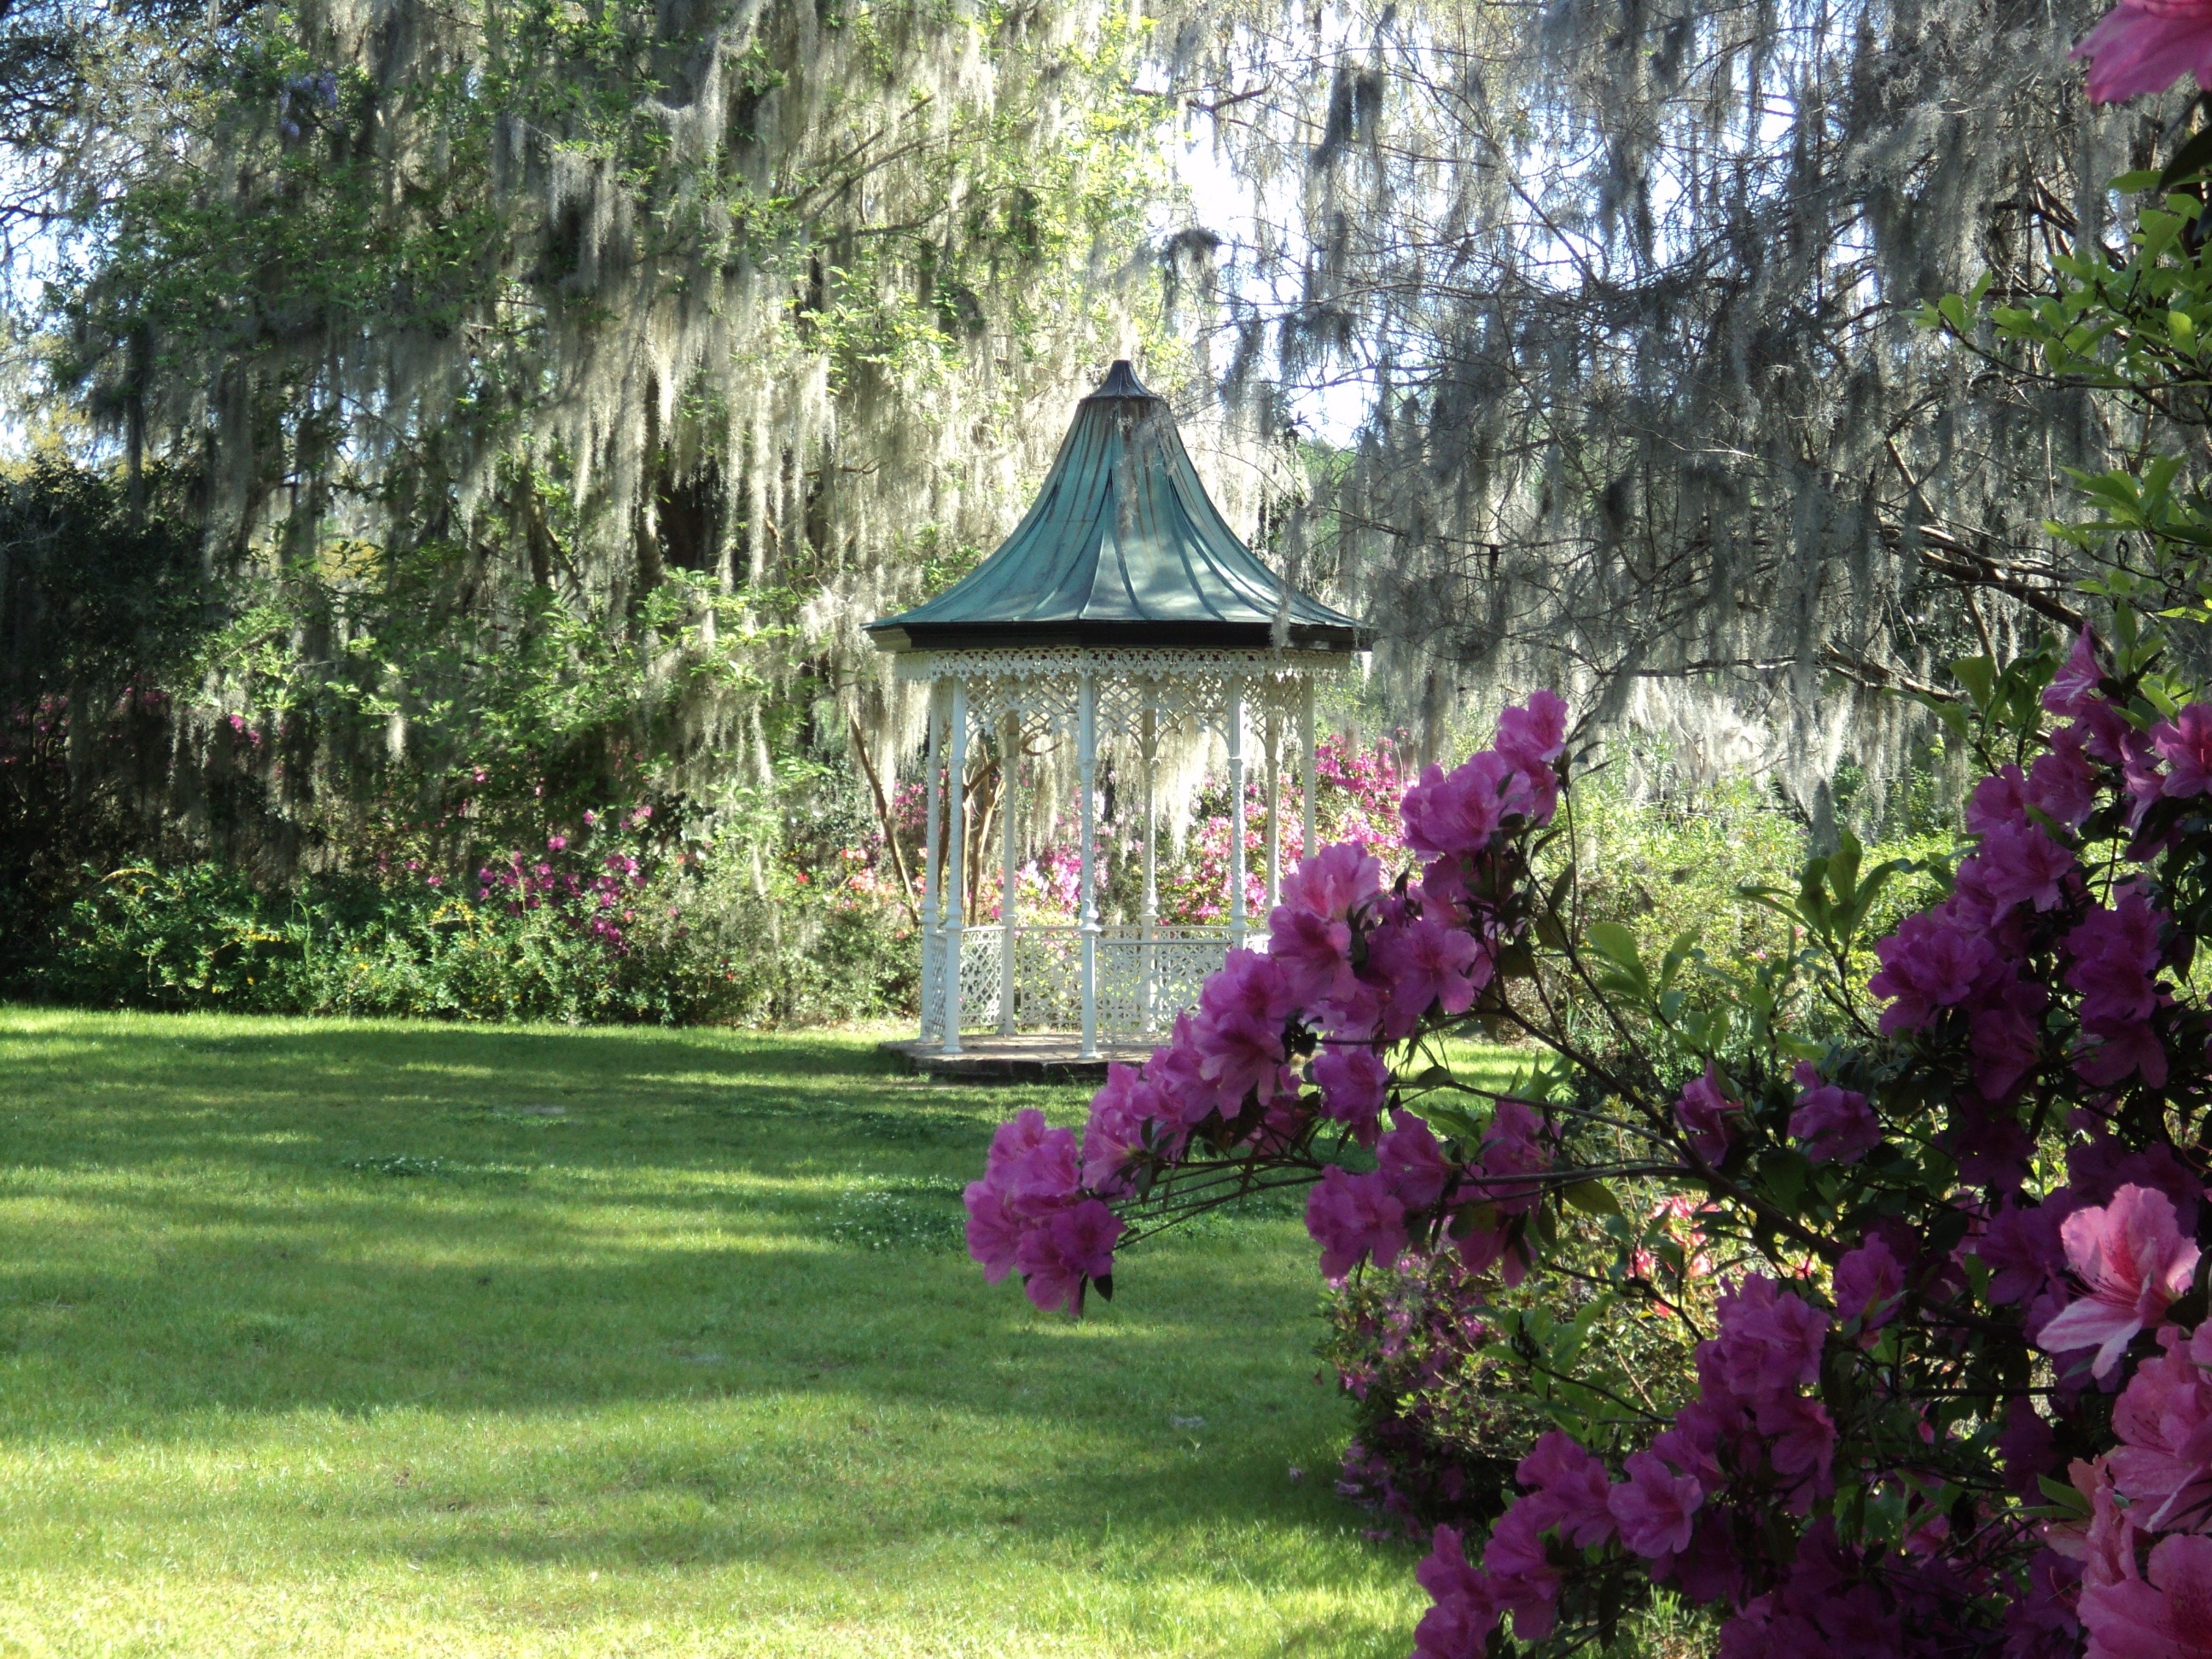
landscape, tree, grass, plant, lawn, house, leaf, flower, purple, summer, foliage, spring, tranquil, scenic, peaceful, park, backyard, gazebo, garden, flora, flowers, trees, landscaping, relaxation, vegetation, decorative, shrub, shrubs, pavilion, plantation, botanical garden, ornamental, estate, yard, flowering plant, landscaped, outdoor structure